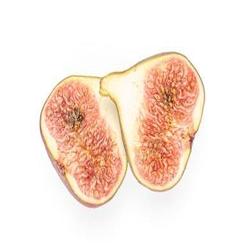
Label: Fig